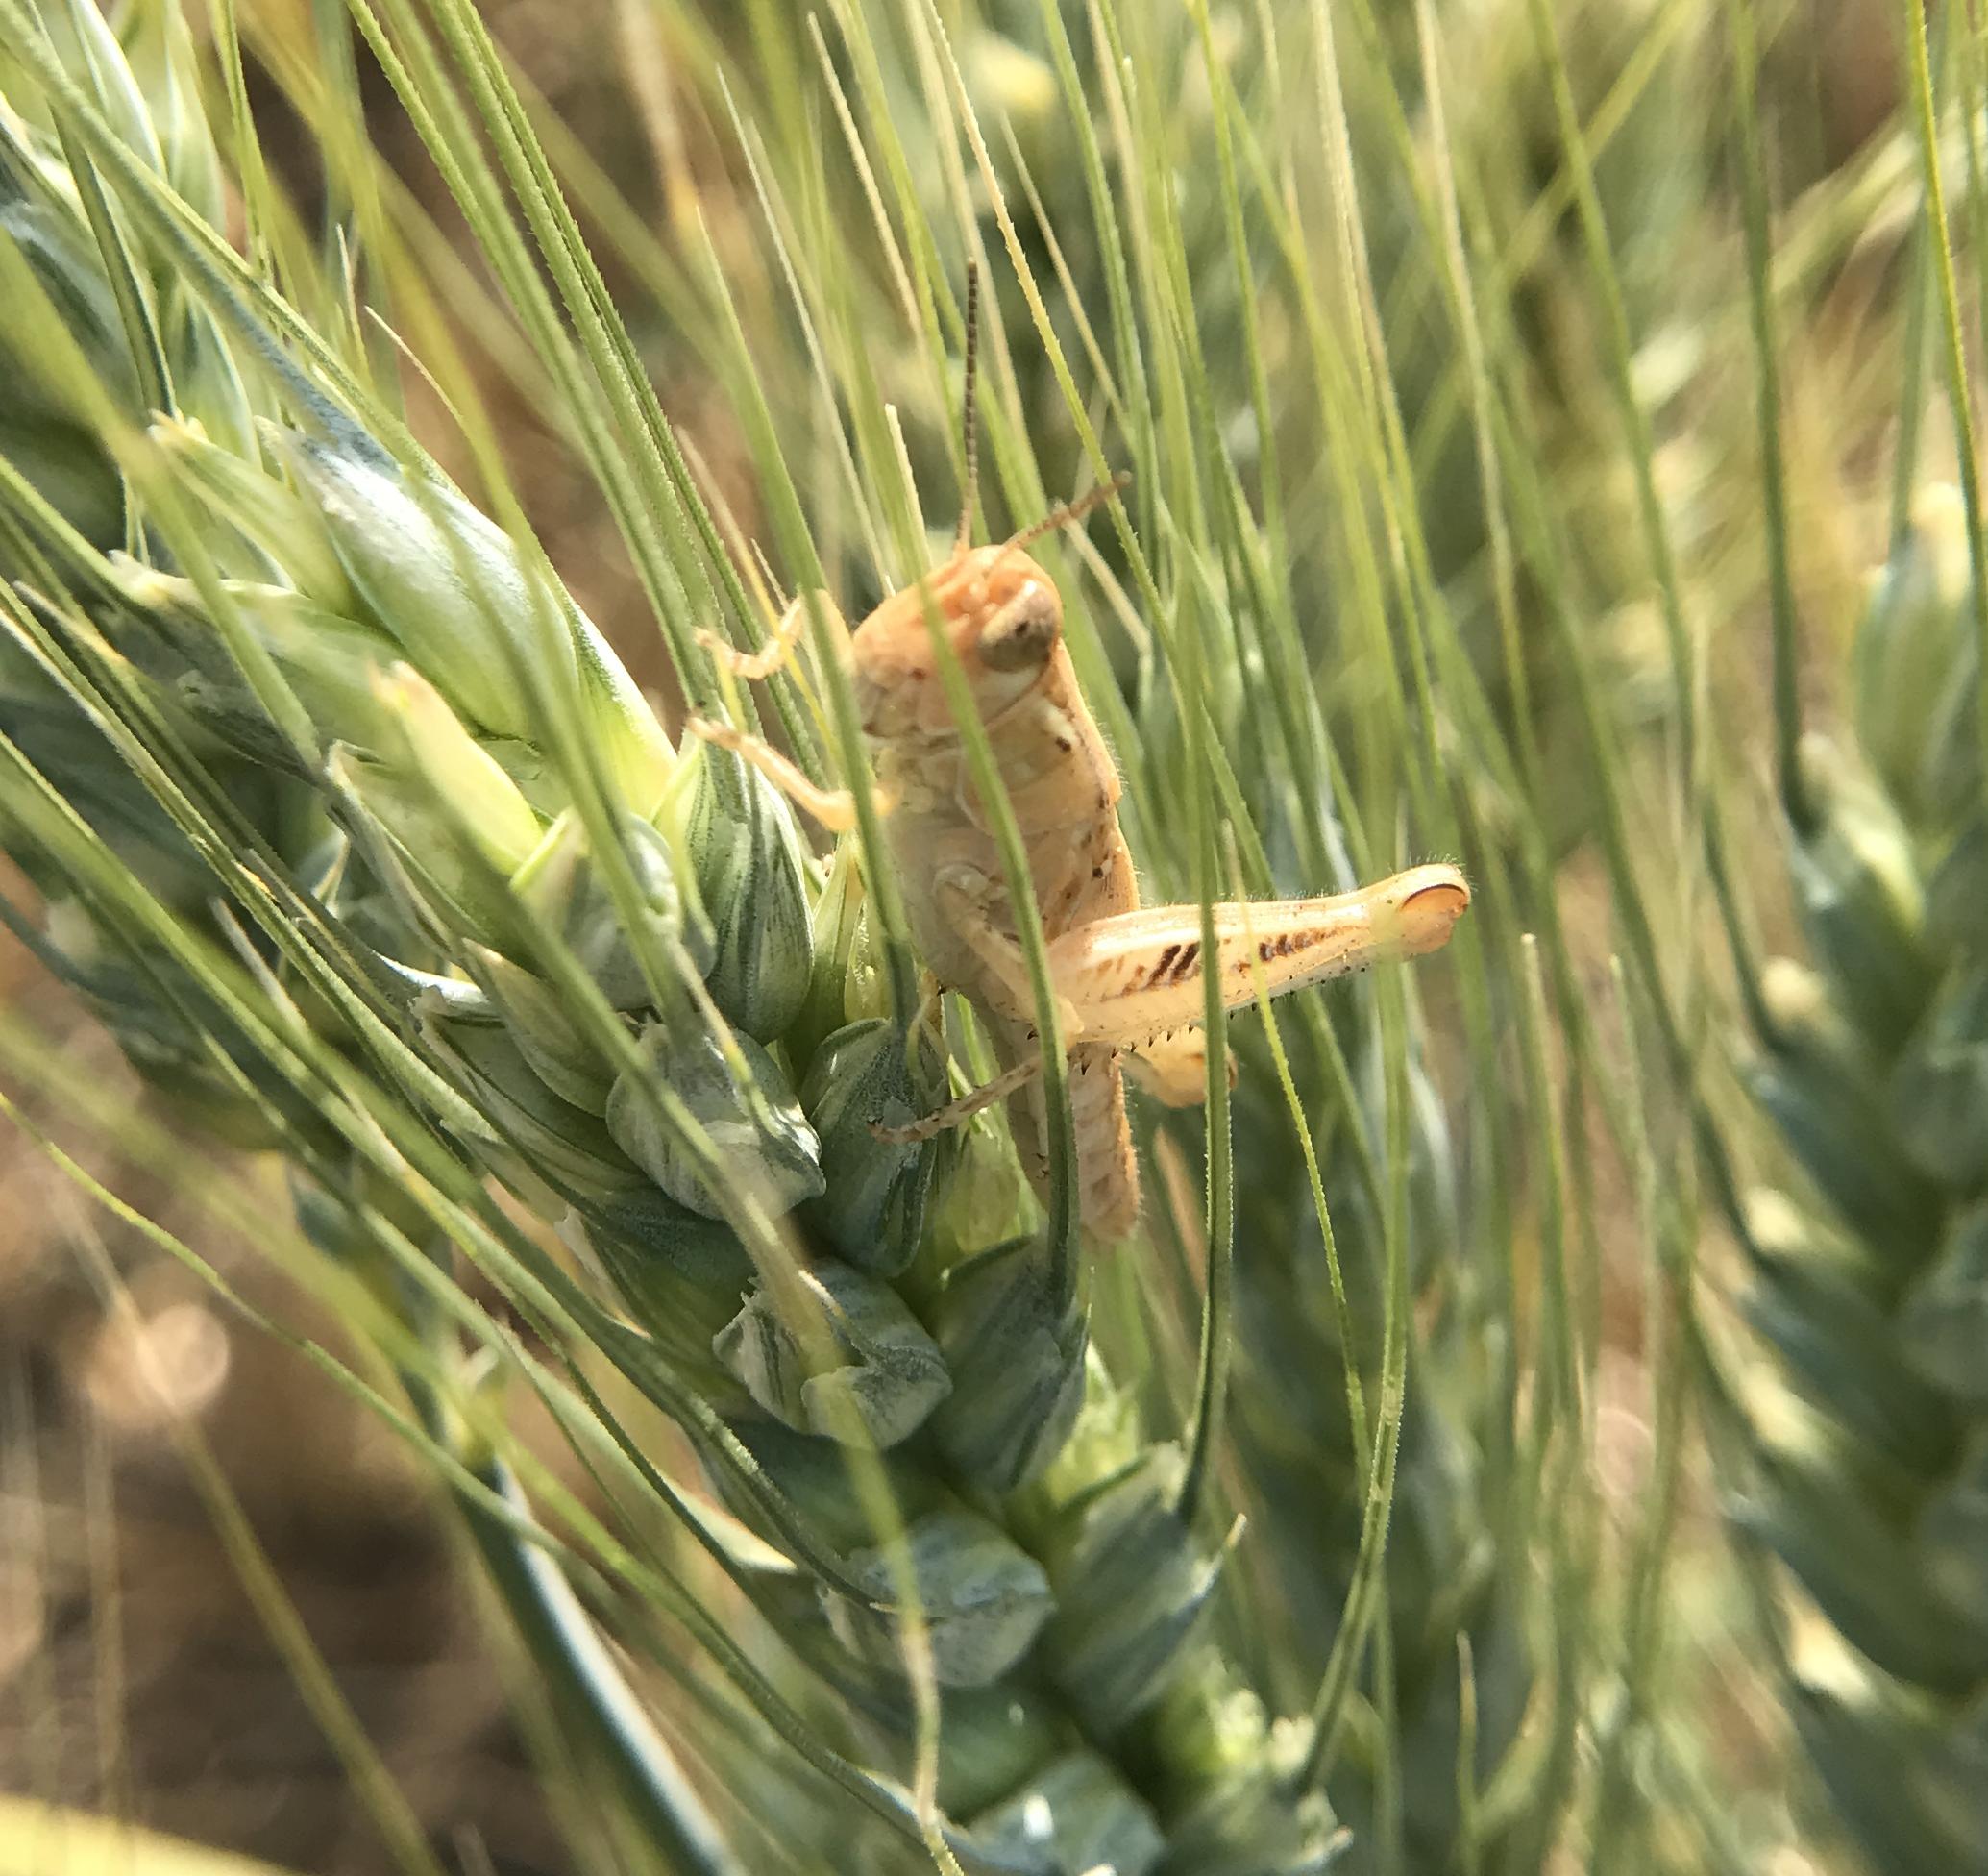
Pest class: occasional_pest